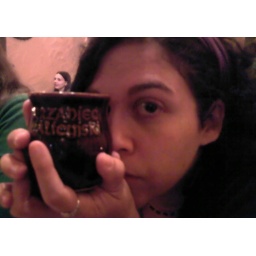
Tiny person in mug of hot wine